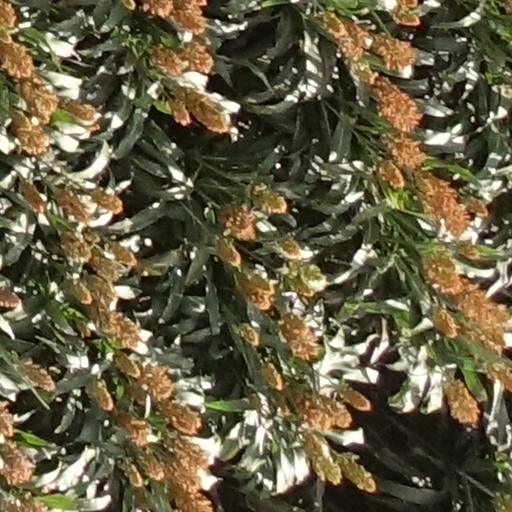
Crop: sorghum